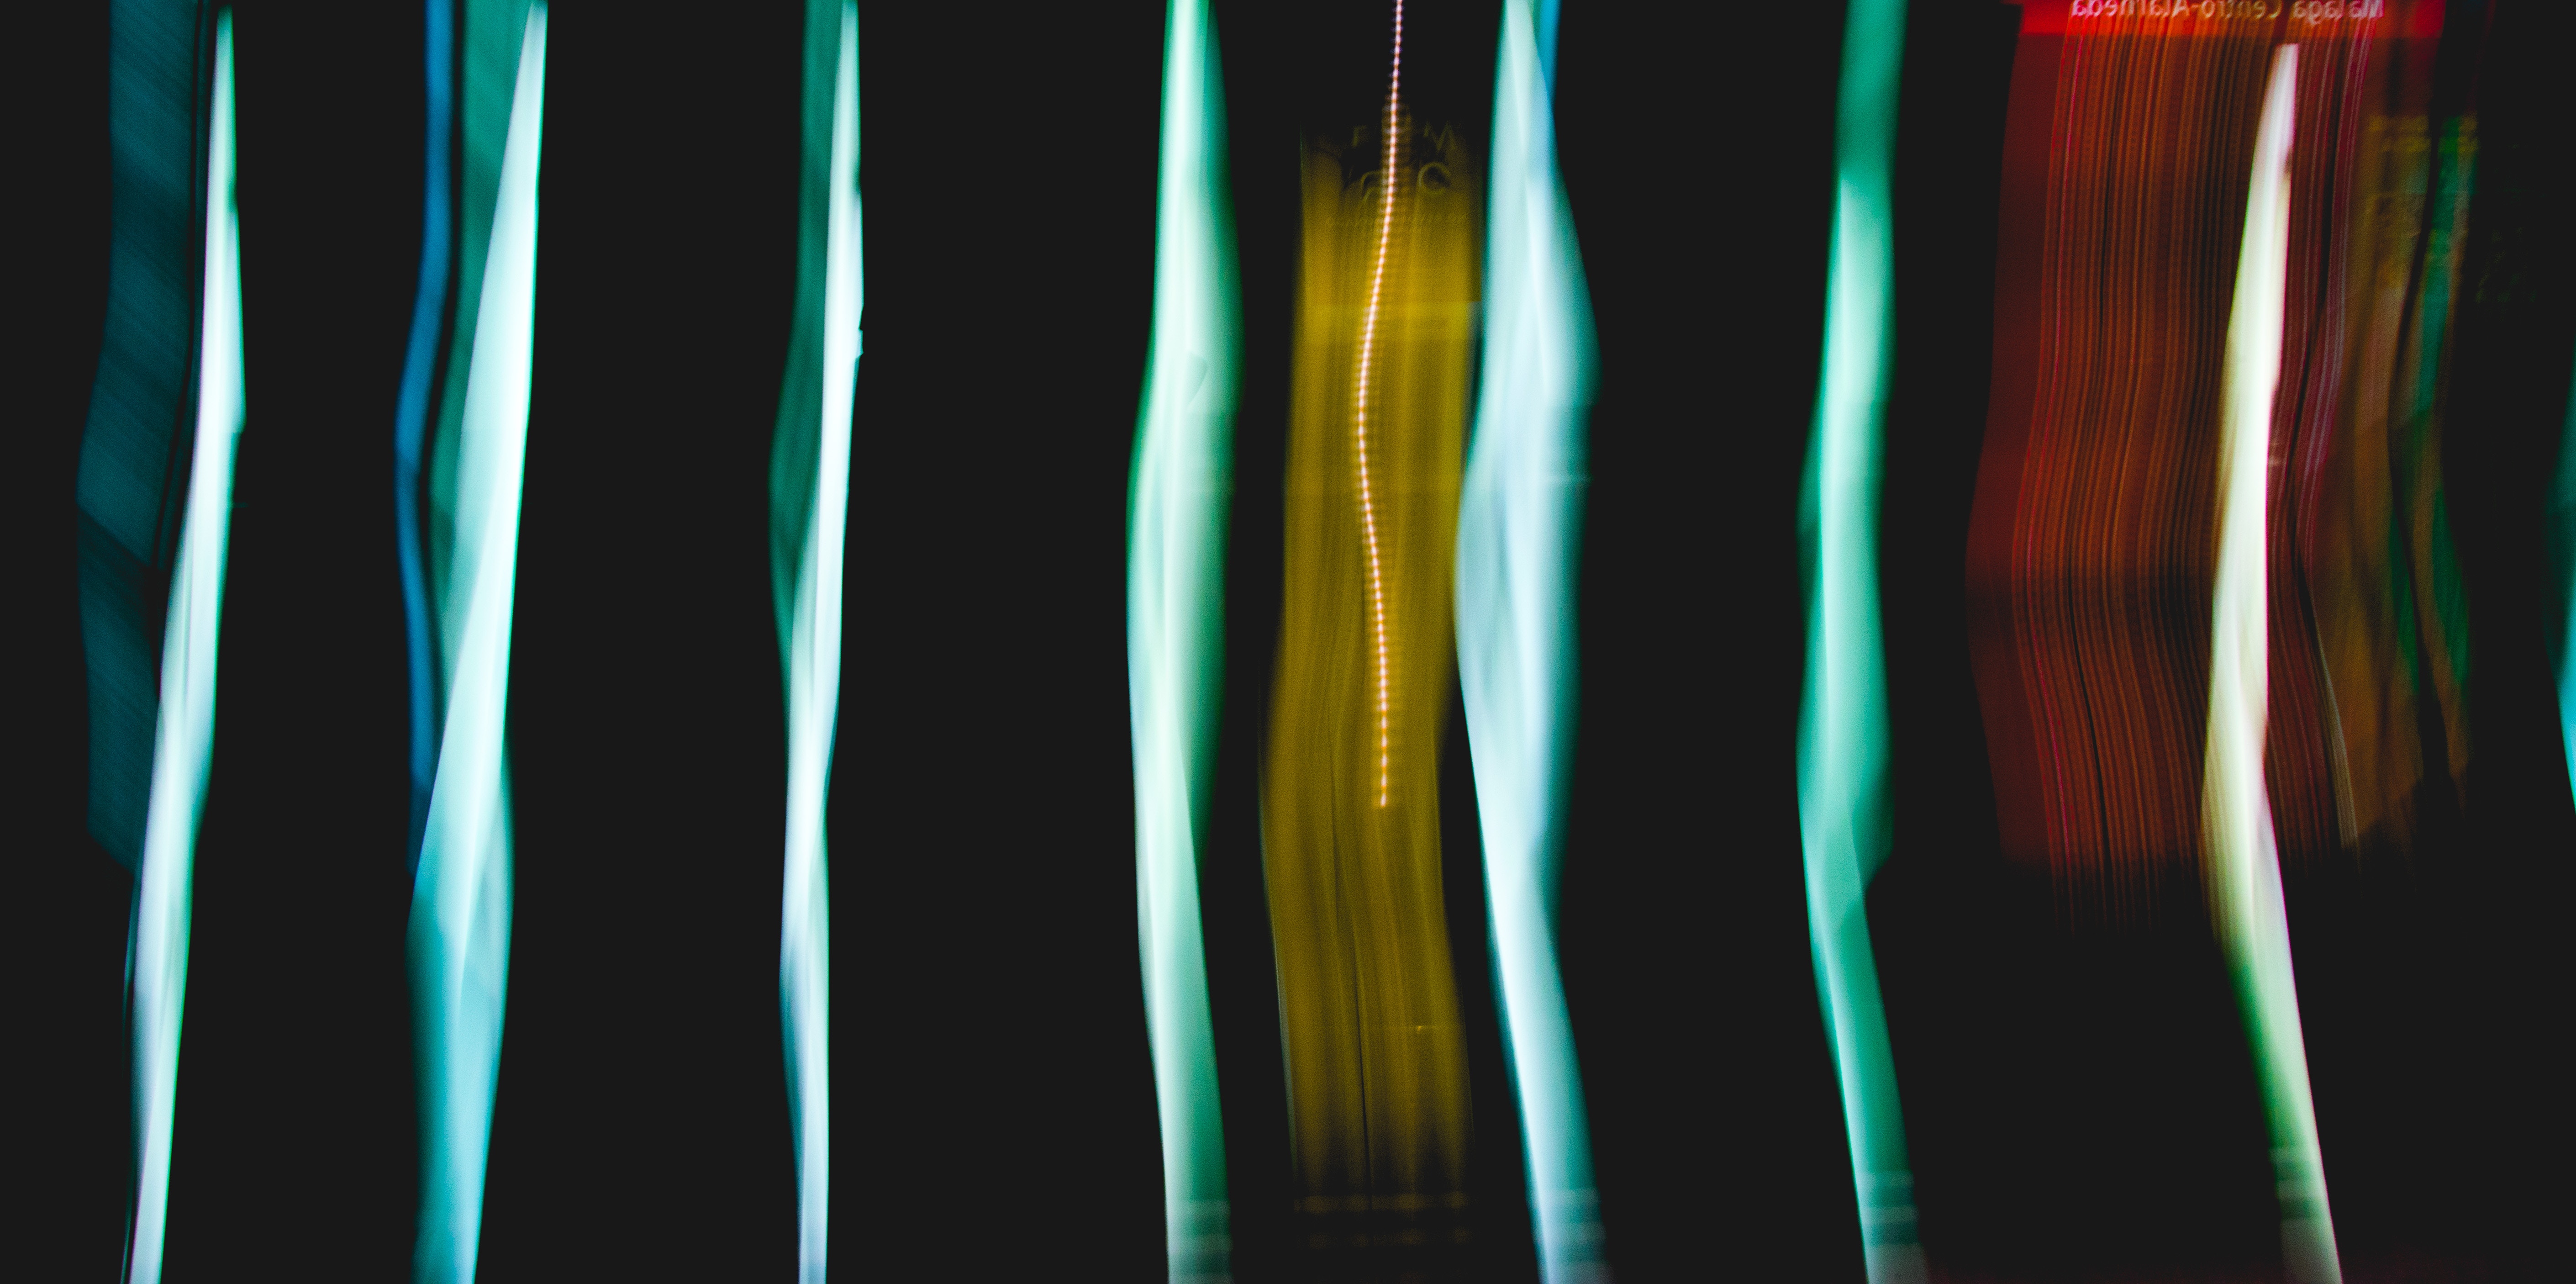
light, line, green, symmetry, special effects, computer wallpaper